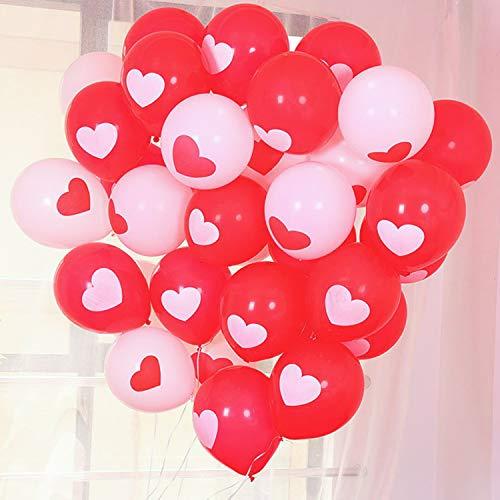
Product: PartyWoo Valentines Day Balloons 12 inches Printed Heart Balloons 50 Packs for Wedding Decoration Baby Shower Birthday Decoration - Printed Heart
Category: Toys & Games | Party Supplies | Balloons
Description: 50pcs per package including 25 red hearts balloons and 25 white hearts balloons.
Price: $8.78
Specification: PackageDimensions:8.9x4.9x1.5inches|ItemWeight:1.12ounces|ShippingWeight:5.6ounces(Viewshippingratesandpolicies)|ASIN:B01MSM9F7G|Itemmodelnumber:713262645703|Manufacturerrecommendedage:8yearsandup